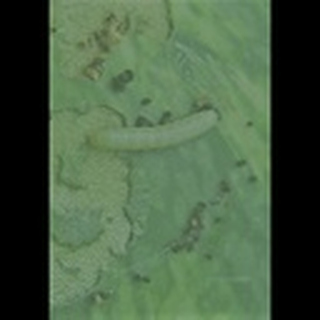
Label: cotton_army_worm